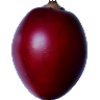
Label: Tamarillo 1